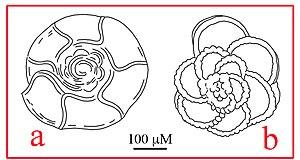
Ces deux Foraminifères pélagiques du Crétacé supérieur, Globotruncana stuarti de Lapparent et G. lapparenti Brotzen, ont disparu avant l'Eocène à la suite de l'impact météoritique de Chicxulub. Dessin d'apprès de Lapparent (1918) et Brotzen (1936).
Jacques Cochon de Lapparent est un géologue, pétrographe et minéralogiste français né le 5 avril 1883 et mort le 18 mai 1948, à Paris. Membre correspondant de l'Académie des sciences en 1936, il est particulièrement connu pour ses travaux sur les bauxites et sur les argiles. Il est l'auteur d'un traité — Les leçons de Pétrographie — qui a fait autorité pendant 30 ans. Fils du célèbre géologue Albert de Lapparent, frère du peintre Paul de Lapparent, et oncle du géologue et paléontologue Albert-Félix de Lapparent, il est le lointain descendant du conventionnel Charles Cochon de Lapparent, ministre de la police générale sous le Directoire.